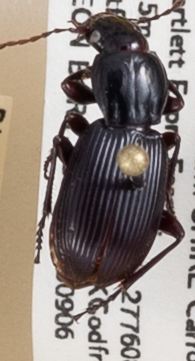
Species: Pterostichus tristis
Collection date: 2018-09-06
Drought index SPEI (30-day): -0.692
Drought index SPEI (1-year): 0.158
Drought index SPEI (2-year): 0.47